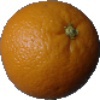
Label: orange